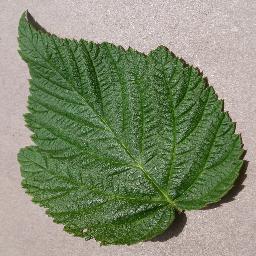
Label: Raspberry___healthy